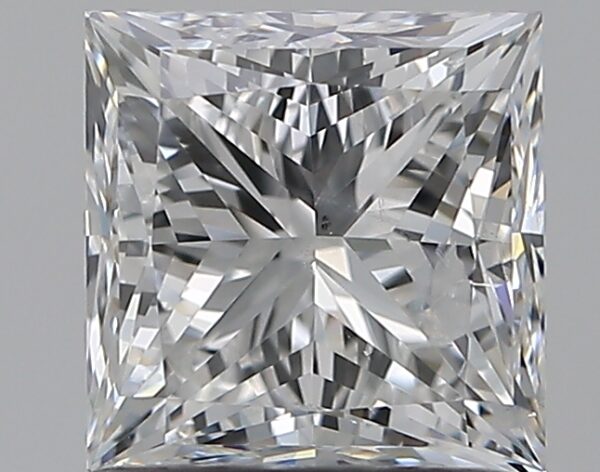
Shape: princess
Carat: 1.2
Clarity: SI2
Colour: F
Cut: VG
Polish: VG
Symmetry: VG
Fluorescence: N
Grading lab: IGI
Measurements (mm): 5.57 x 5.54 x 4.21